North Cornwall Railway

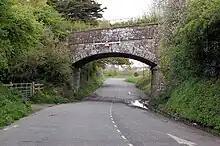
The bridge east of St Kew Highway which carried the line over the A39 road. This section of the road has been bypassed to avoid the low bridge

St Kew Highway "(249m 64ch)"; The station here was built at an existing settlement on the main Camelford to Wadebridge road and about south of St Kew village. Opened on 1 June 1895, there was a passing loop and a single siding of 15 wagon capacity with headshunt that served a goods shed and cattle dock with an additional short spur to an end-loading ramp, these all being situated on the west (up) side behind the station buildings. Both lines through the station had platforms although the down platform had no buildings and was only accessible via a foot crossing at the down end of the station. The station building itself, like the goods shed, was substantially constructed out of local stone, as was the locking room of the signal box which was sited off the down end of the up platform.